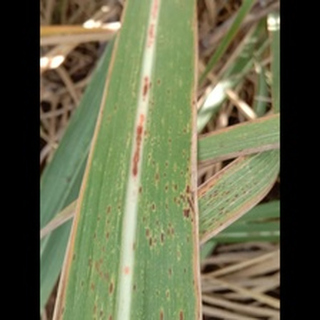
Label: sugarcane_rust